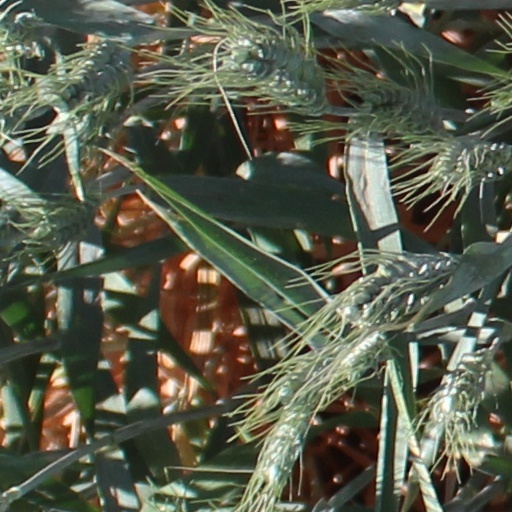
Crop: wheat